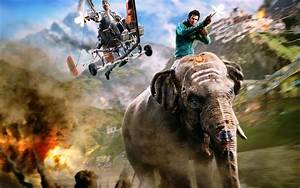
Label: elefante